Nature Reserve Banks of Castronuño

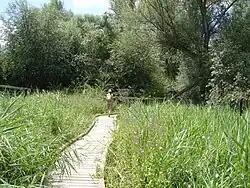
One of the paths of the reserve.

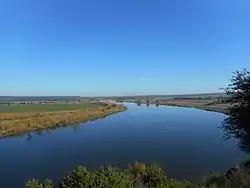
View from the viewpoint of the Muela towards the railway bridge.

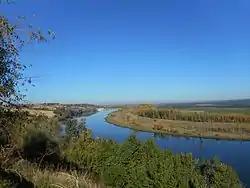
The river Douro, seen from the viewpoint of the Muela towards the dam.

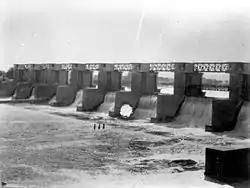
Dam of San José. The construction of this dam in the decade of the 40s, was what brought about the formation of this natural reserve.

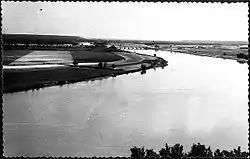
The Duero River to its step by Castronuño.

Is located in an area of moorland and sedimented banks. Therefore, this is an area of nesting and migratory water birds. The Duero is surrounded by forests of Ribera and constitutes a very interesting swamp ecosystem. It is an area of great plains and absence of high elevations